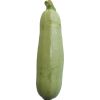
Label: Zucchini 1